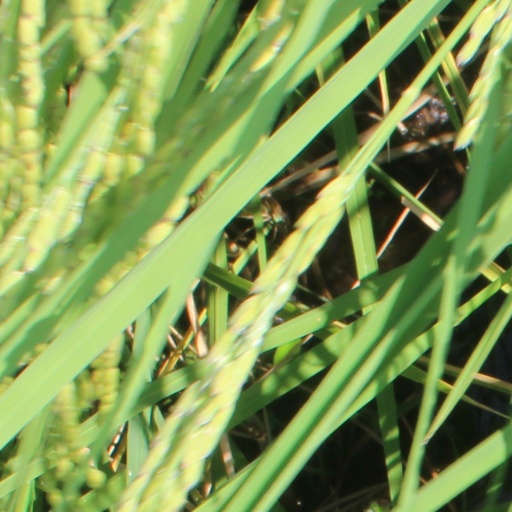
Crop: rice